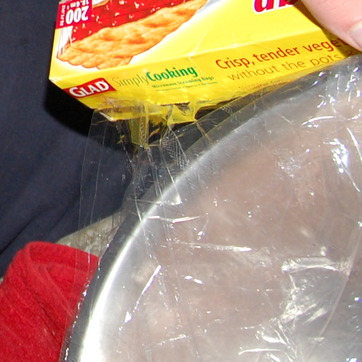
Material: plastic